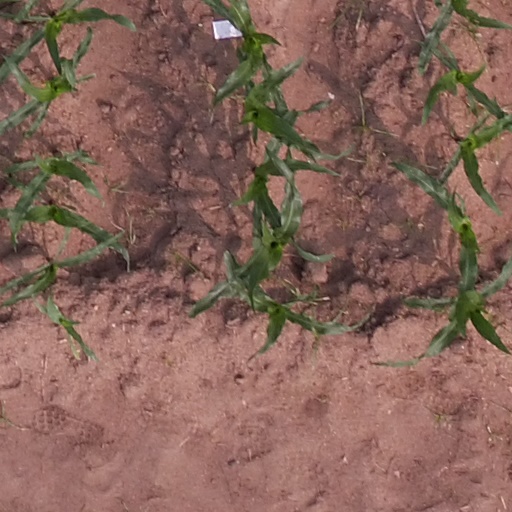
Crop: maize; corn